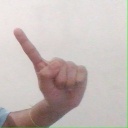
अक्षर: ए